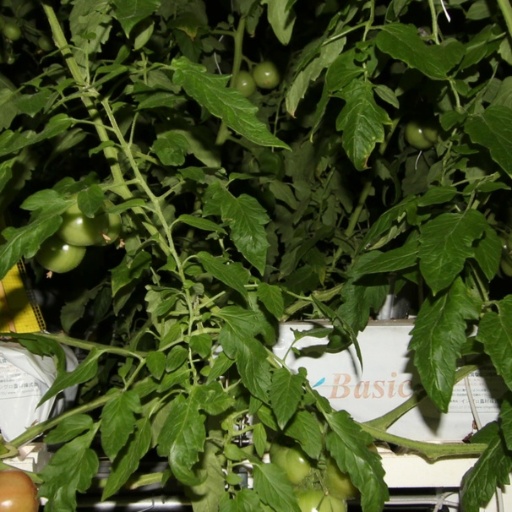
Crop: tomato